Burning Sun scandal

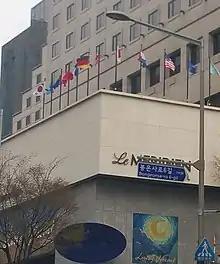
Le Meridien Hotel, Gangnam, location of Club Burning Sun.

On January 28, 2019, MBC Newsdesk reported on an alleged assault of a 29-year-old clubgoer, Kim Sang-kyo, at the Burning Sun nightclub. Kim claimed that on November 24, 2018, during his stay at the Burning Sun, he was assaulted by staff while attempting to help a woman who was being sexually harassed. When the Yeoksam police arrived, Kim was arrested as the assailant and was booked on seven charges, including criminal battery, an indecent act, defamation and the obstruction of the performance of official duties. He further claimed that the police assaulted him after he was placed under arrest. The incident came to media attention one month after the incident, when Kim made a post on the South Korean online forum "" titled '경찰의 민간인 집단폭행 및 버닝썬 집단 구타사건' and posted photos of his injuries along with the names and ranks of the police who allegedly assaulted him. In January 2019, Kim posted a petition on the Petitions to Blue House website detailing his assault by Burning Sun staffers and mistreatment by police; and further stating that female customers were drugged by staffers and the club had a corrupt relationship with district police. Another current petition on the website called for the investigation of the club scene, in general, and druggings occurring there. The Petitions to Blue House website, known domestically as "Cheong Wa Dae gungmincheongwon" was a petition website based on former President Obama's We the People. Kim's petition had received the benchmark 200,000 signatures prompting an official response.